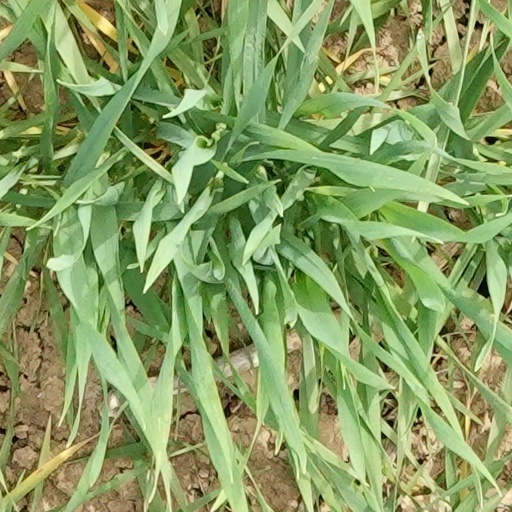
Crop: wheat